All Saints Church at Monie

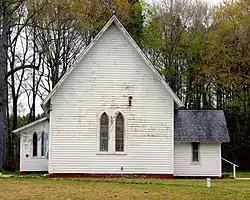

All Saints Church at Monie is a historic Episcopal church located at Venton, Somerset County, Maryland. It is a single-story Carpenter Gothic-style building, five bays across by one room deep built in 1881. It is a well-preserved example of a small, rural Carpenter Gothic church taken from the designs of Richard Upjohn. Also on the property is the cemetery with 18th, 19th, and 20th century burial sites and markers.